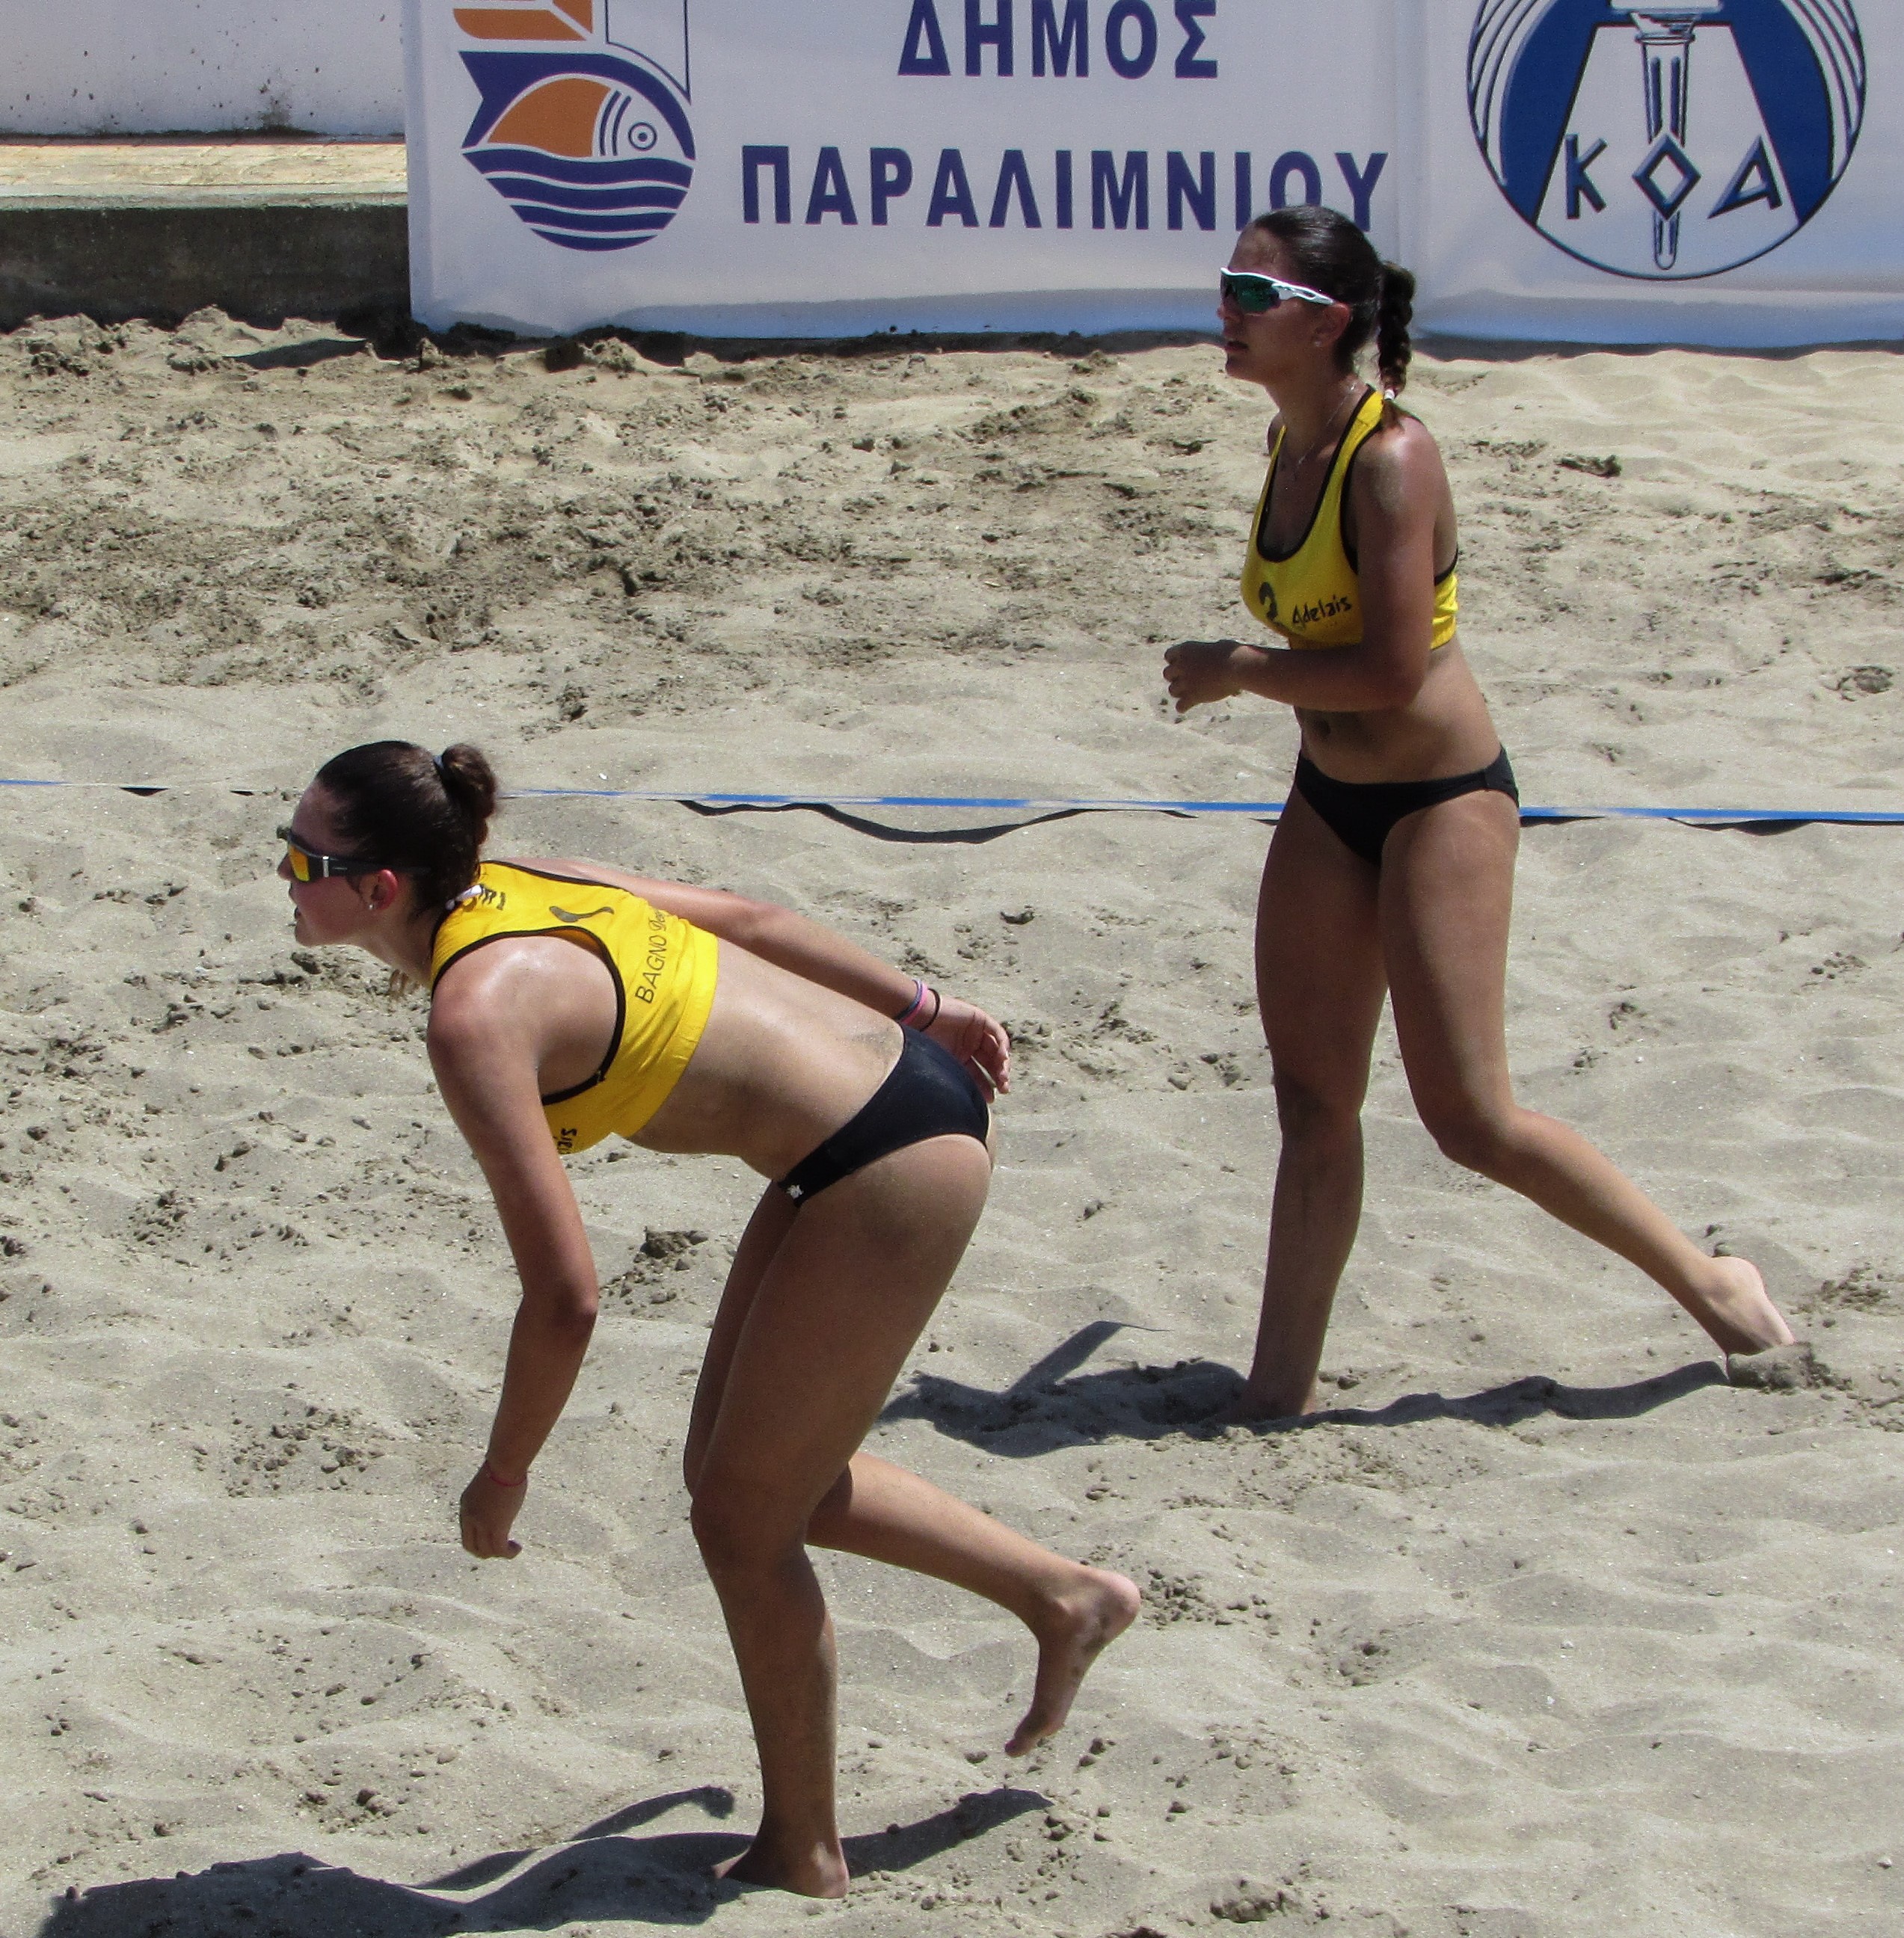
beach, sand, sport, game, summer, motion, action, playing, player, activity, competition, sports, match, tournament, volleyball, ball game, volleyball player, beach volleyball, team sport, volley, beach volley, luxury vehicle, rugby union, ball over a net games, beach handball